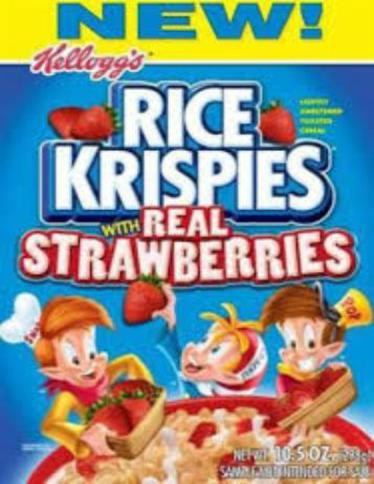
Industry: Food